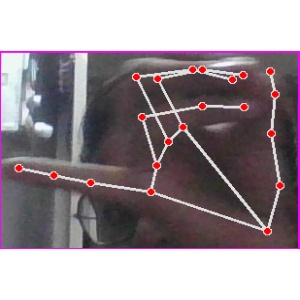
अक्षर: च